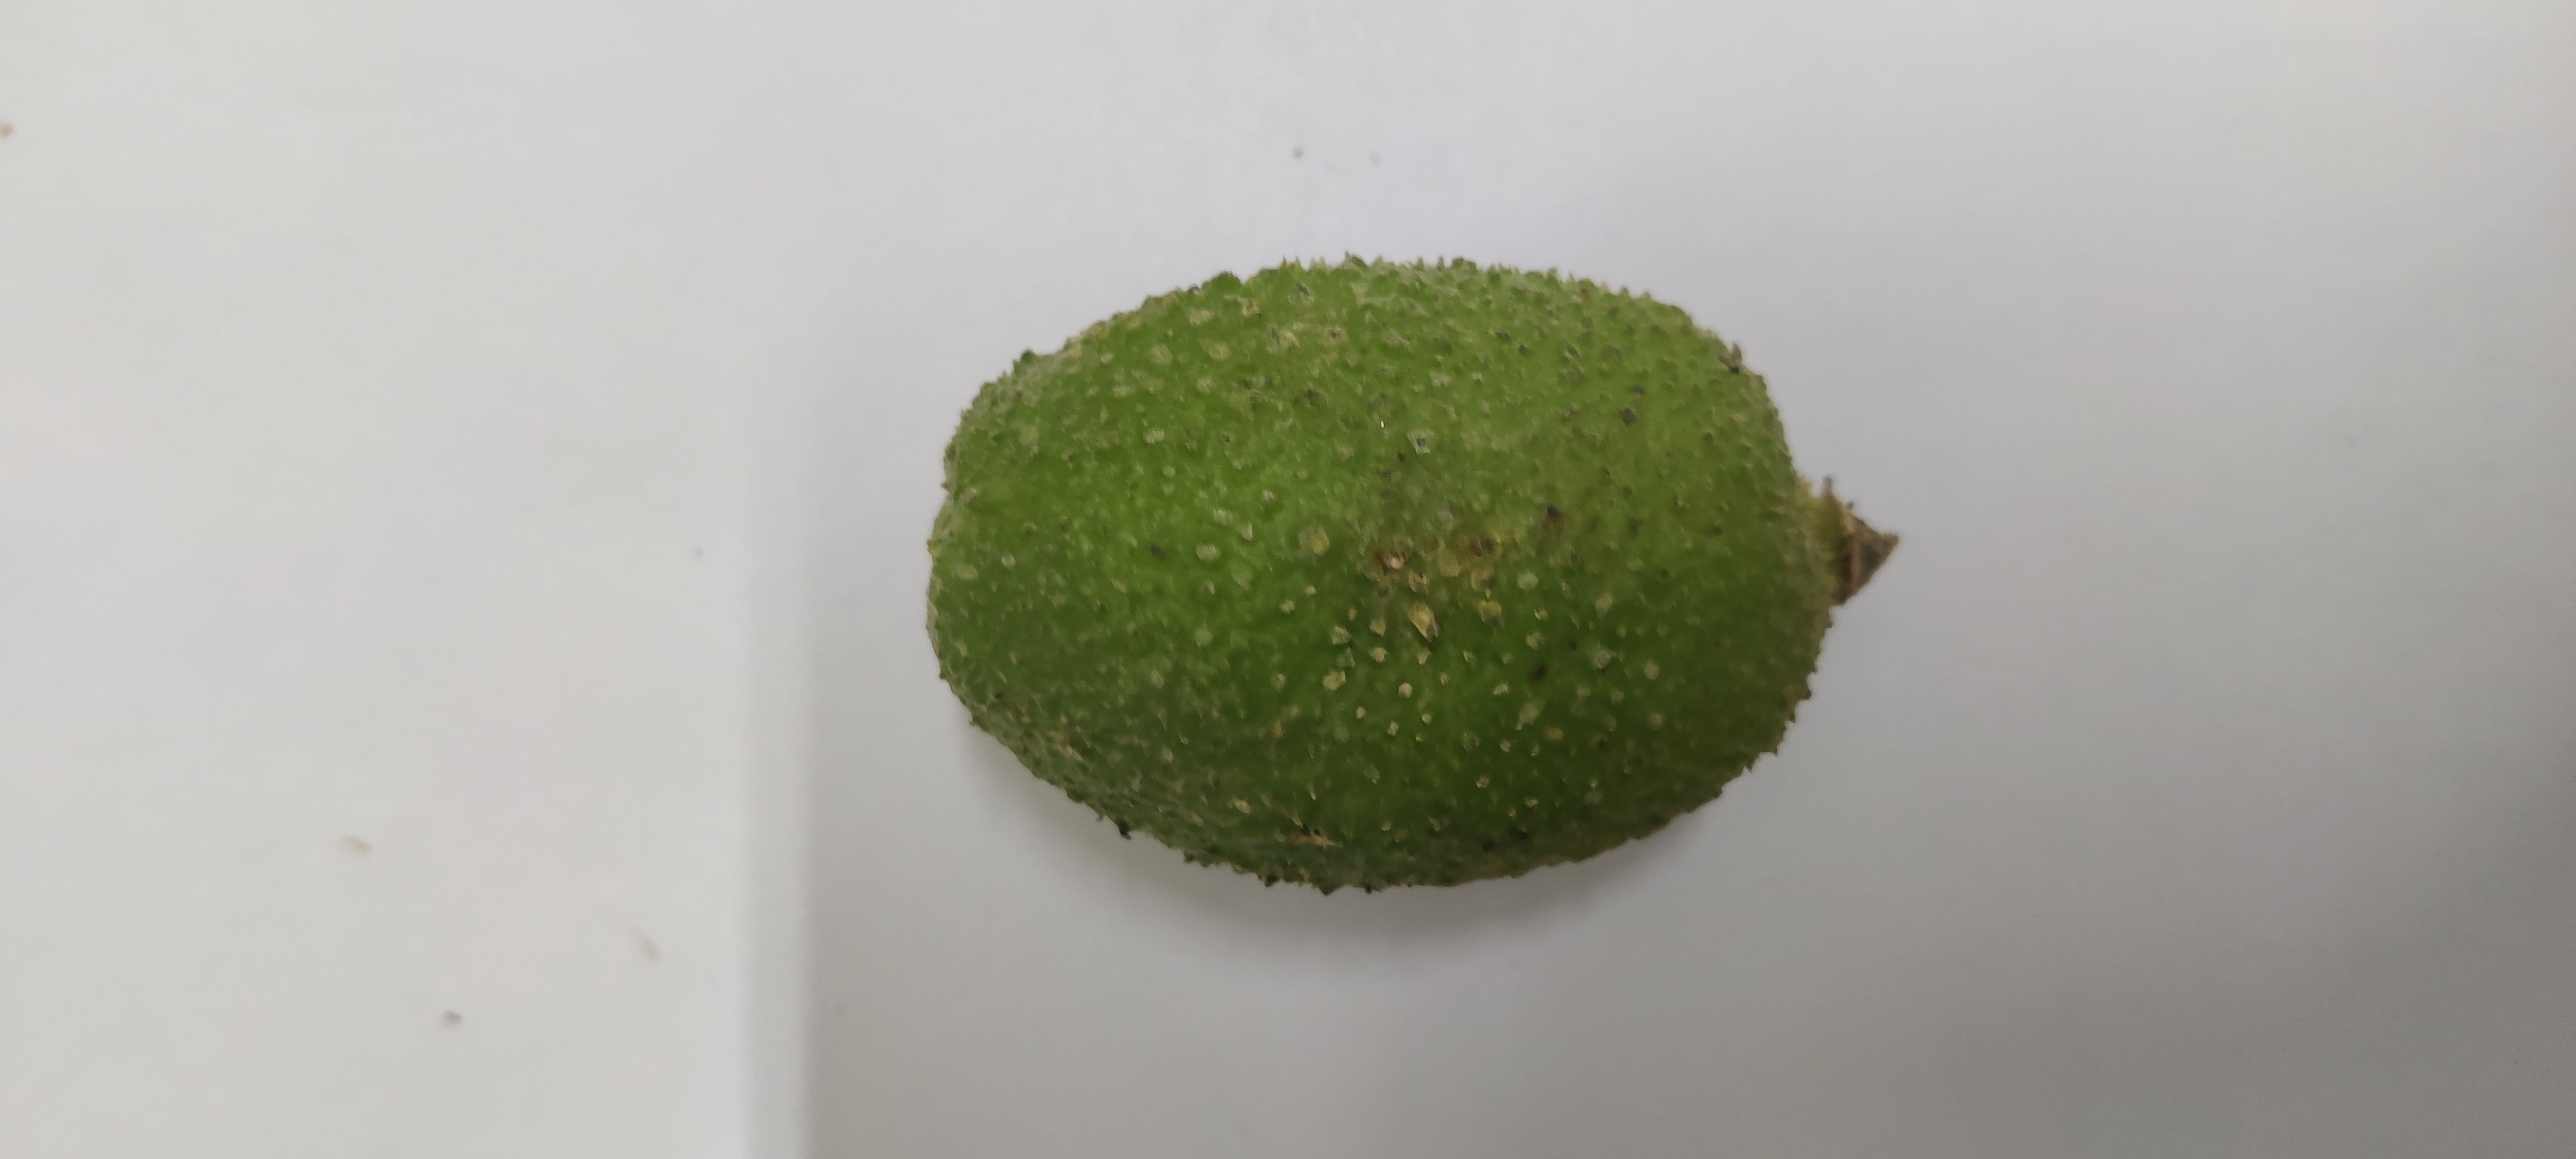
Crop: Spiny Gourd
Condition: Severely Damaged